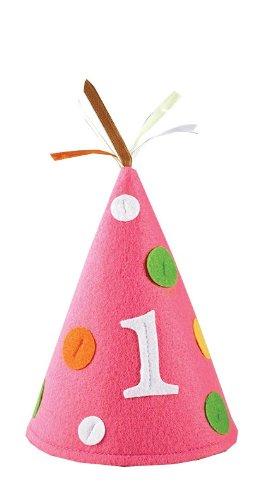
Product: Creative Converting Hanging Décor New Year Countdown Banner
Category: Toys & Games | Party Supplies | Party Hats
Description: Shop Creative Converting's extensive line of coordinating Sweet at One Girls themed party supplies, dinnerware, and decorations.
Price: $9.79
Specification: ProductDimensions:7.5x5x5inches|ItemWeight:2.4ounces|ShippingWeight:3.2ounces(Viewshippingratesandpolicies)|DomesticShipping:ItemcanbeshippedwithinU.S.|InternationalShipping:ThisitemcanbeshippedtoselectcountriesoutsideoftheU.S.LearnMore|ASIN:B005Z43YEU|Itemmodelnumber:209101|Manufacturerrecommendedage:10-15years